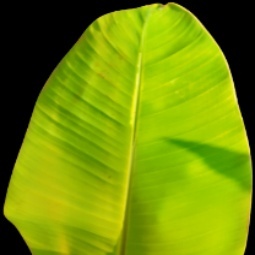
Label: Zinc